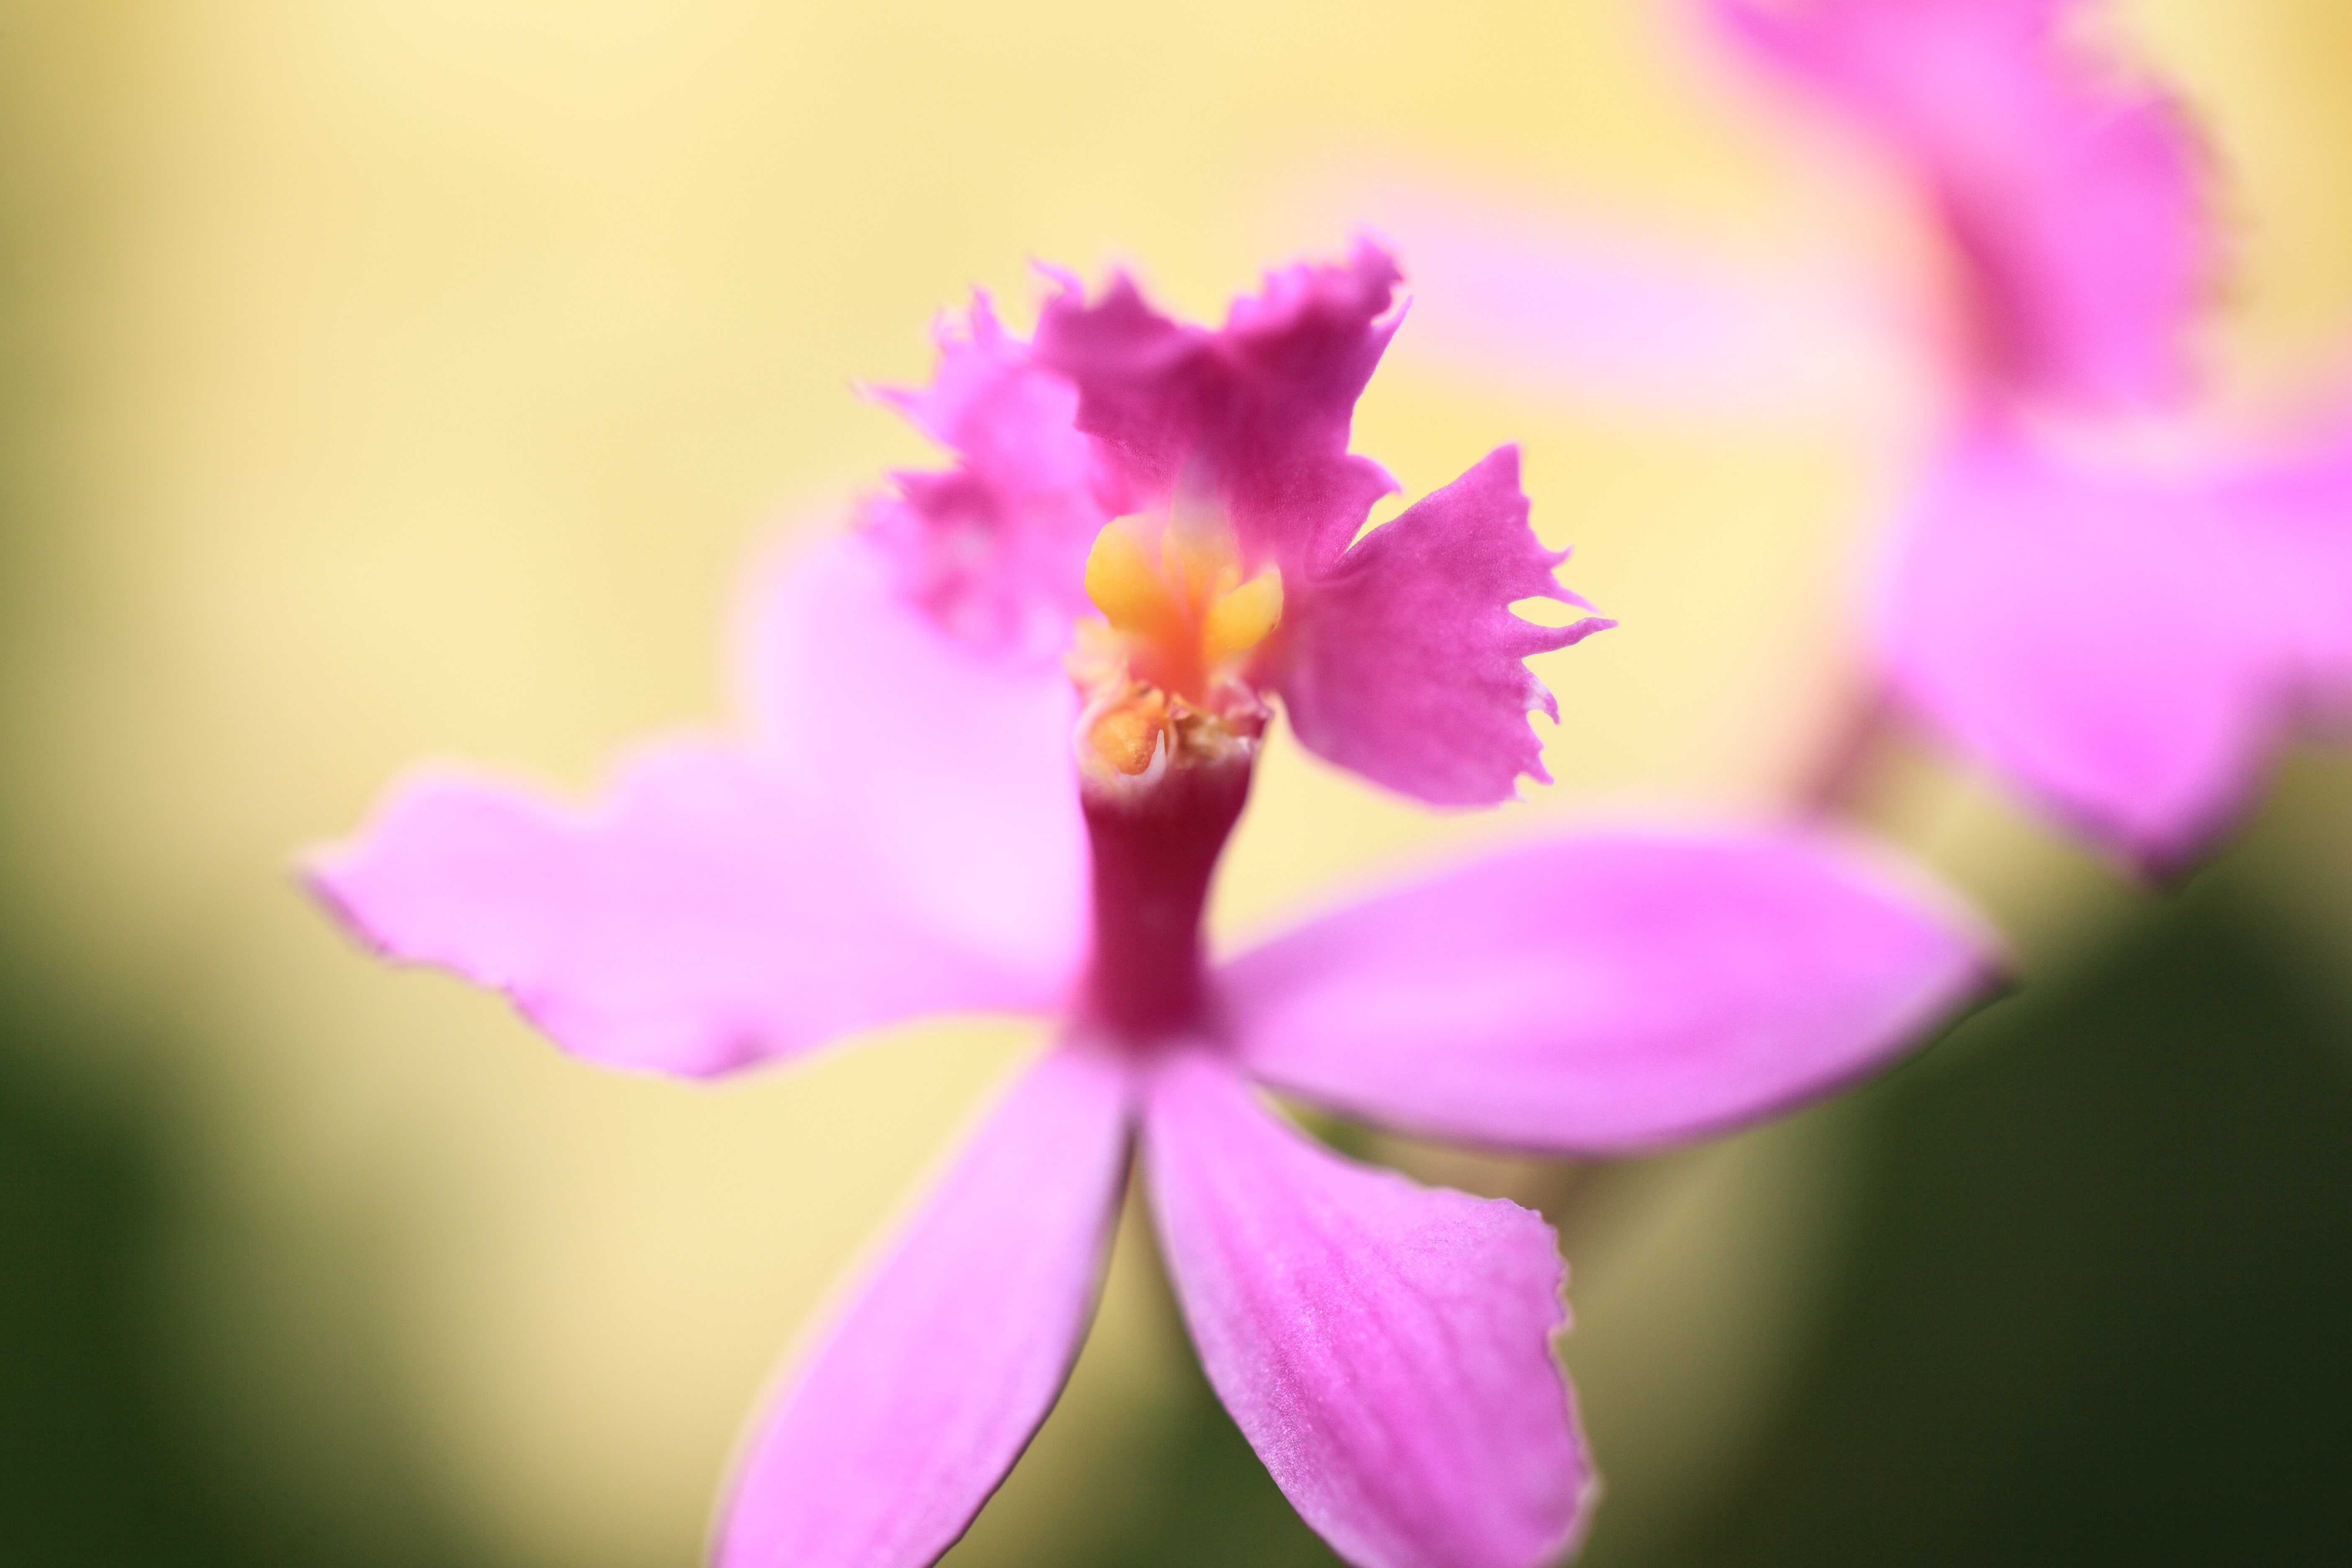
blossom, plant, photography, flower, petal, high, park, botany, pink, flora, botanical, orchid, wildflower, close up, 5d, hires, markii, hi, res, resolution, ibaraki, mito, macro photography, flowering plant, plant stem, land plant